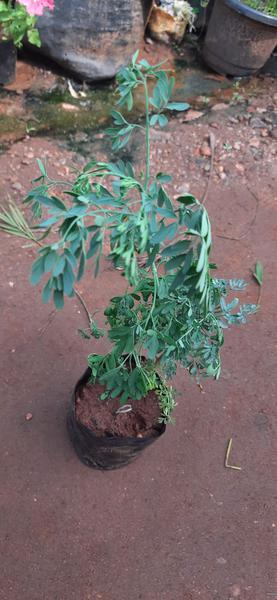
Plant: Nagadali